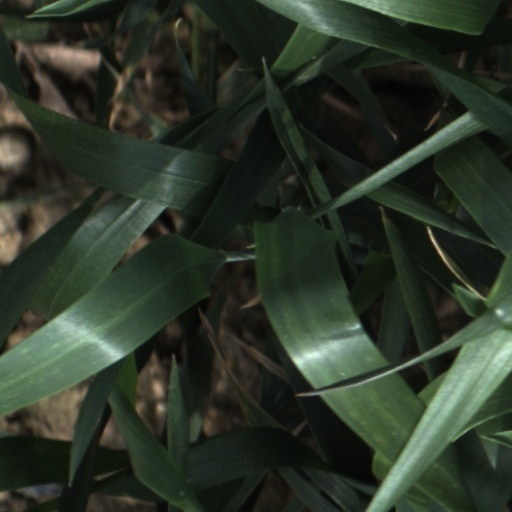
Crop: wheat